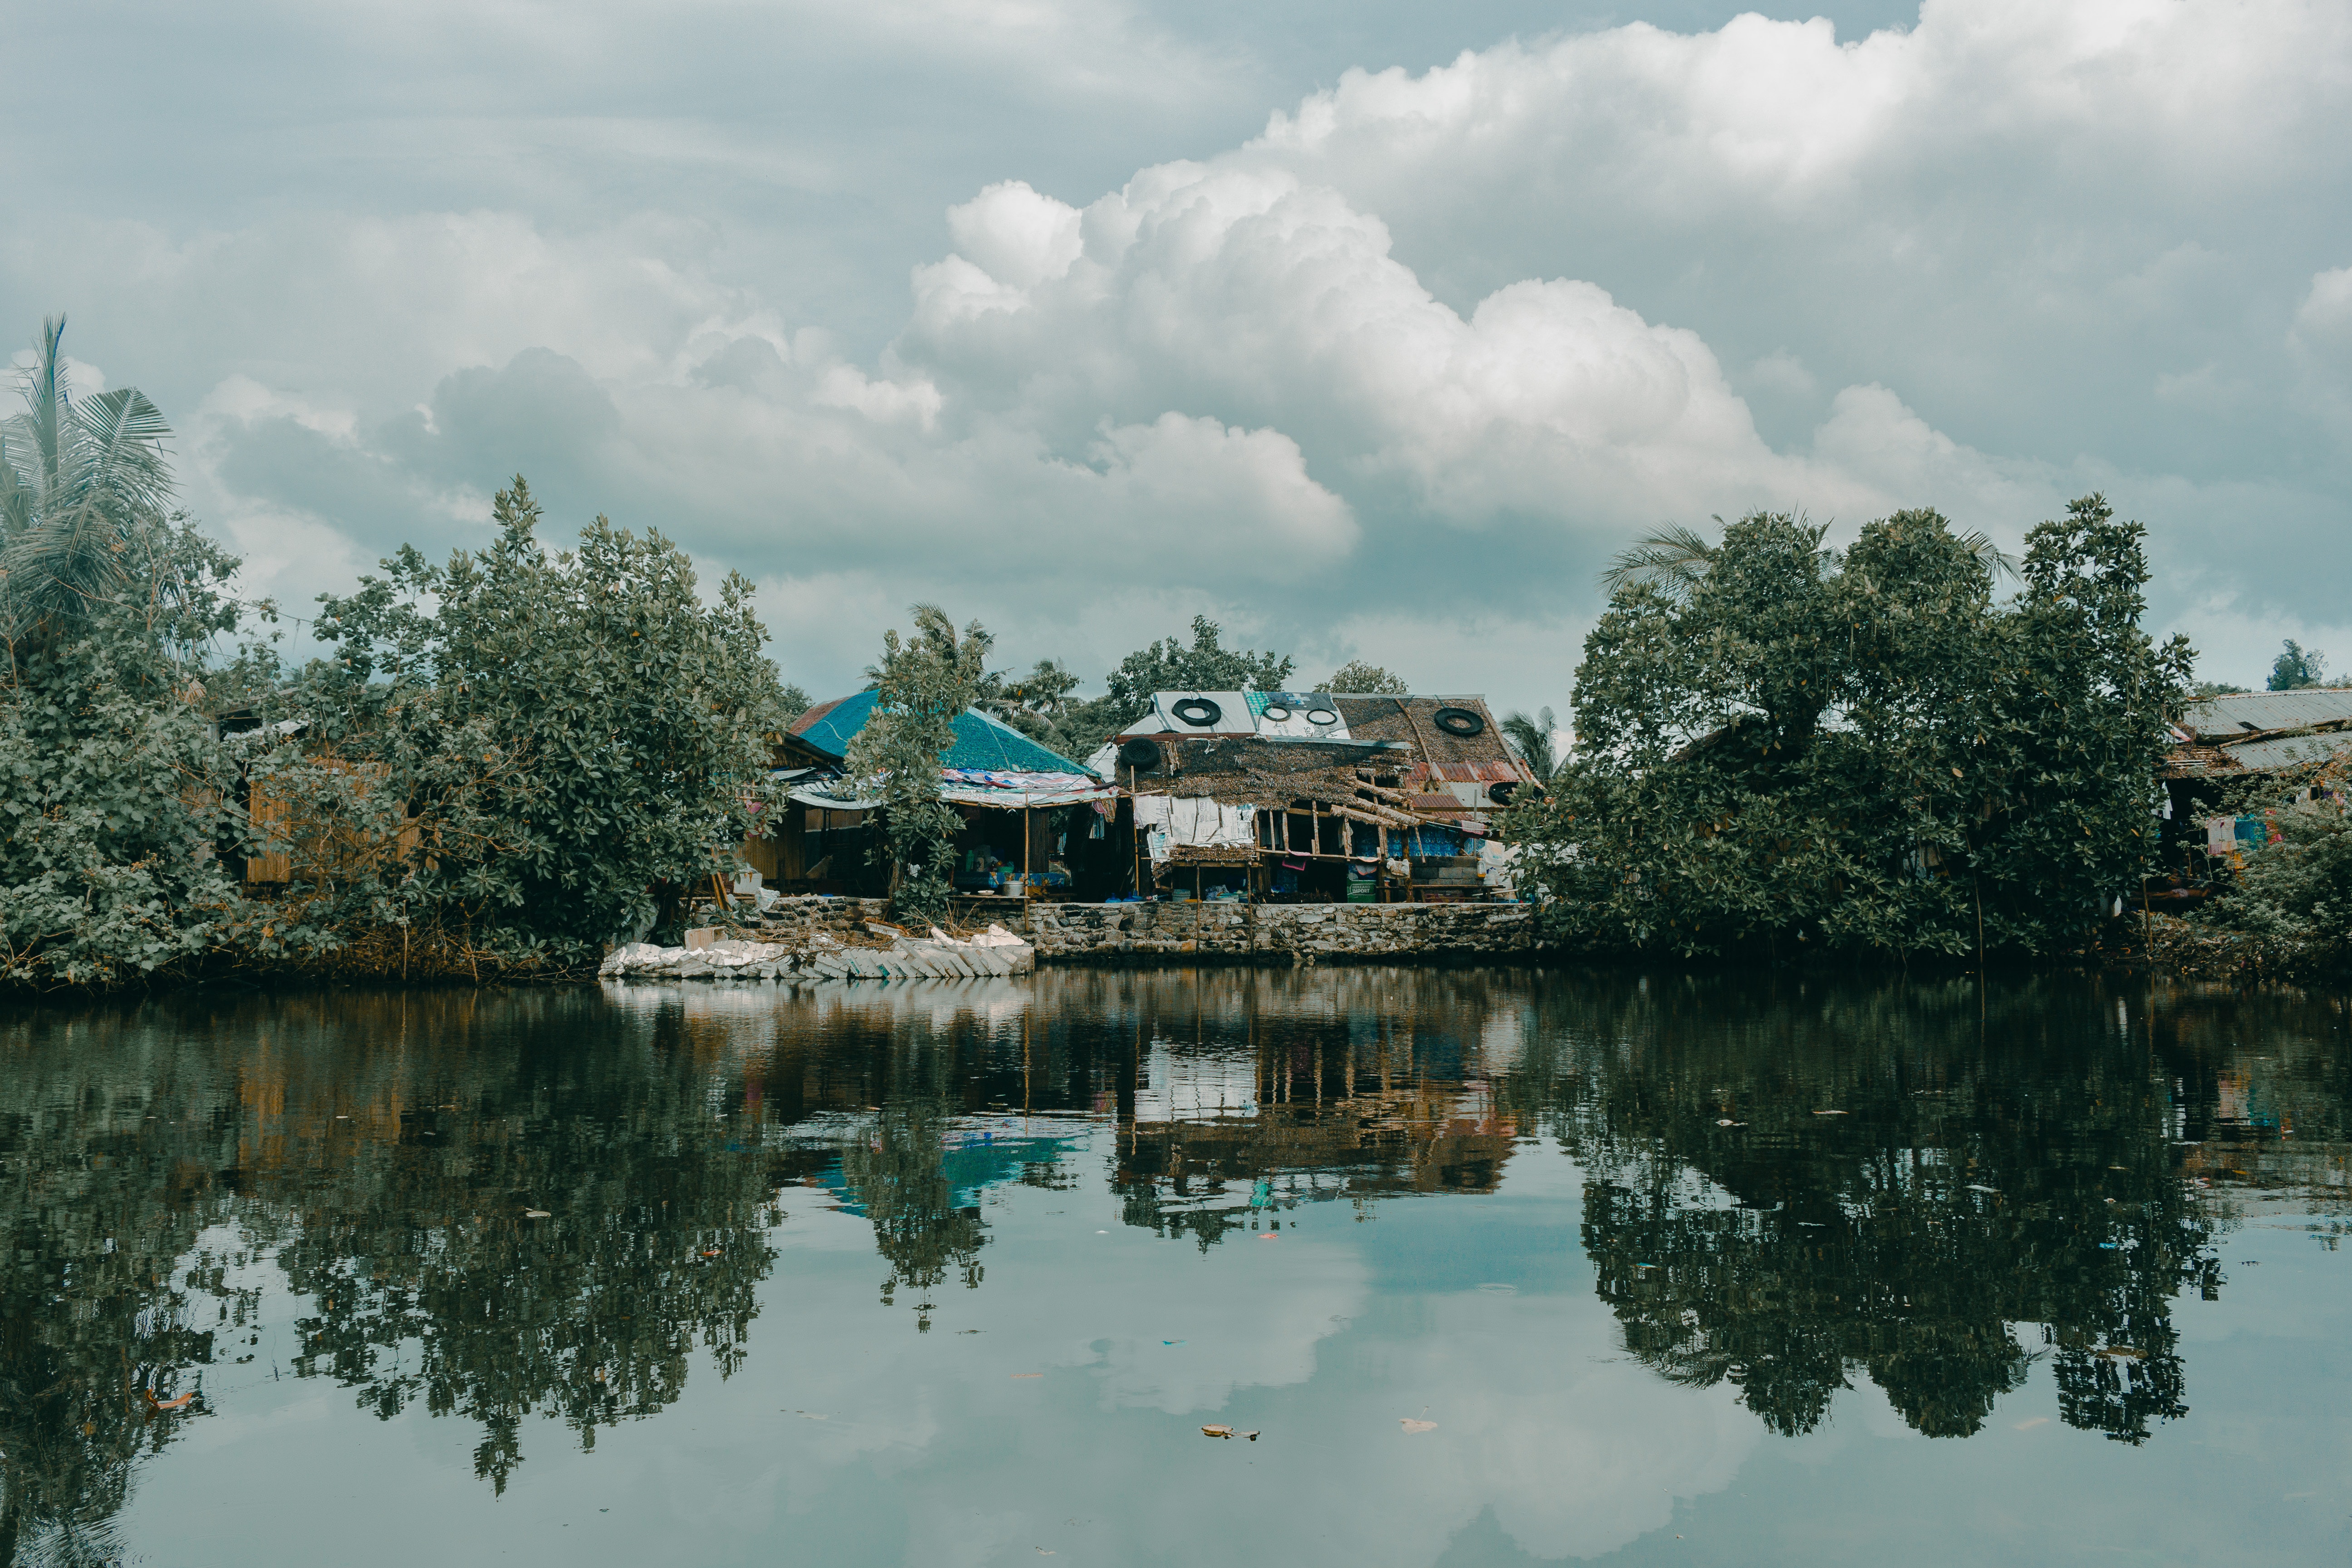
reflection, nature, water, sky, natural landscape, river, waterway, lake, cloud, bank, tree, rural area, house, architecture, landscape, village, hill station, building, watercourse, pond, home, reservoir, canal, city, tourism, bayou, channel